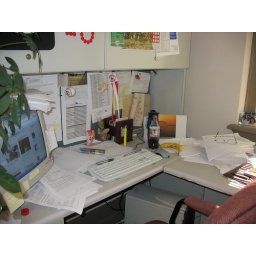
The desk in my office, it is a horse shoe shape.